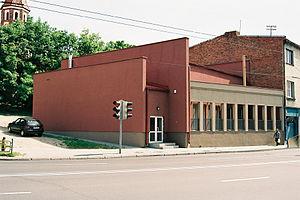
Centre culturel de Kaunas diverses nations est une institution culturelle et pédagogique destinée à préserver les identités culturelles des minorités nationales et d’encourager leur intégration positive dans la société lituanienne. L’institution encourage la tolérance nationale et internationale, s’efforce de développer la société civile.